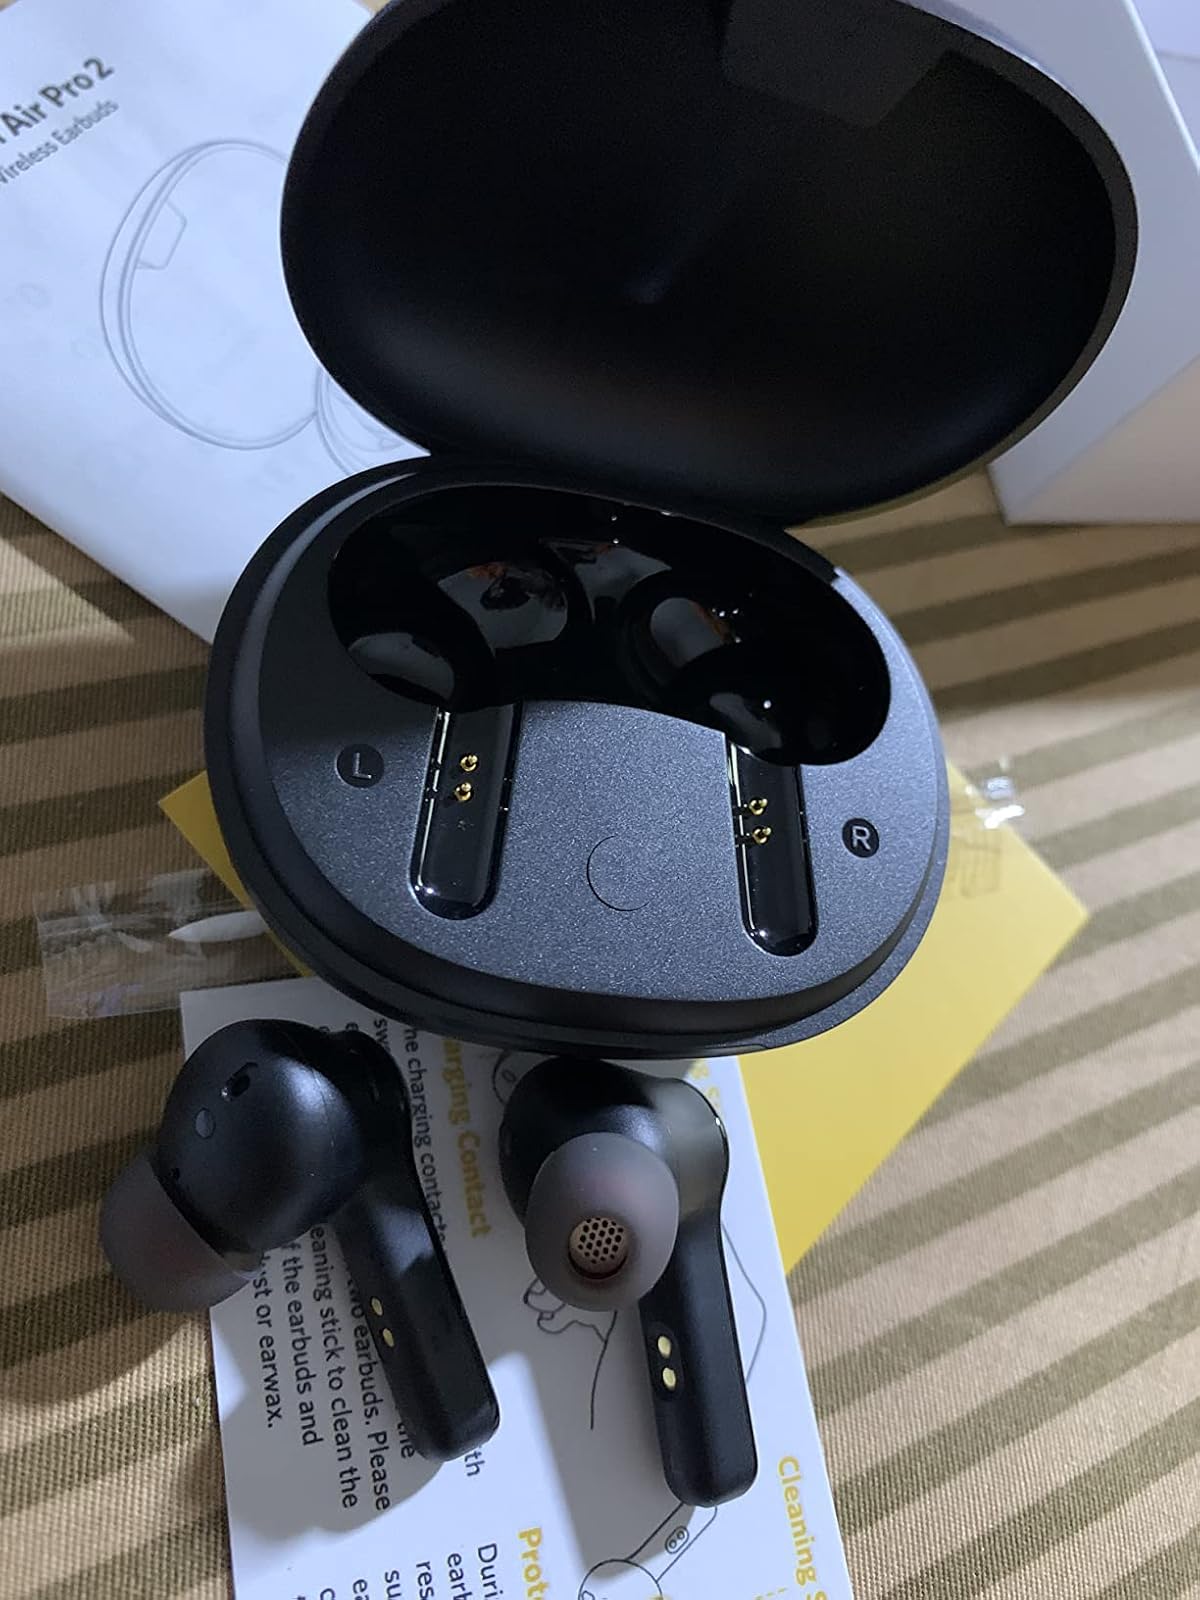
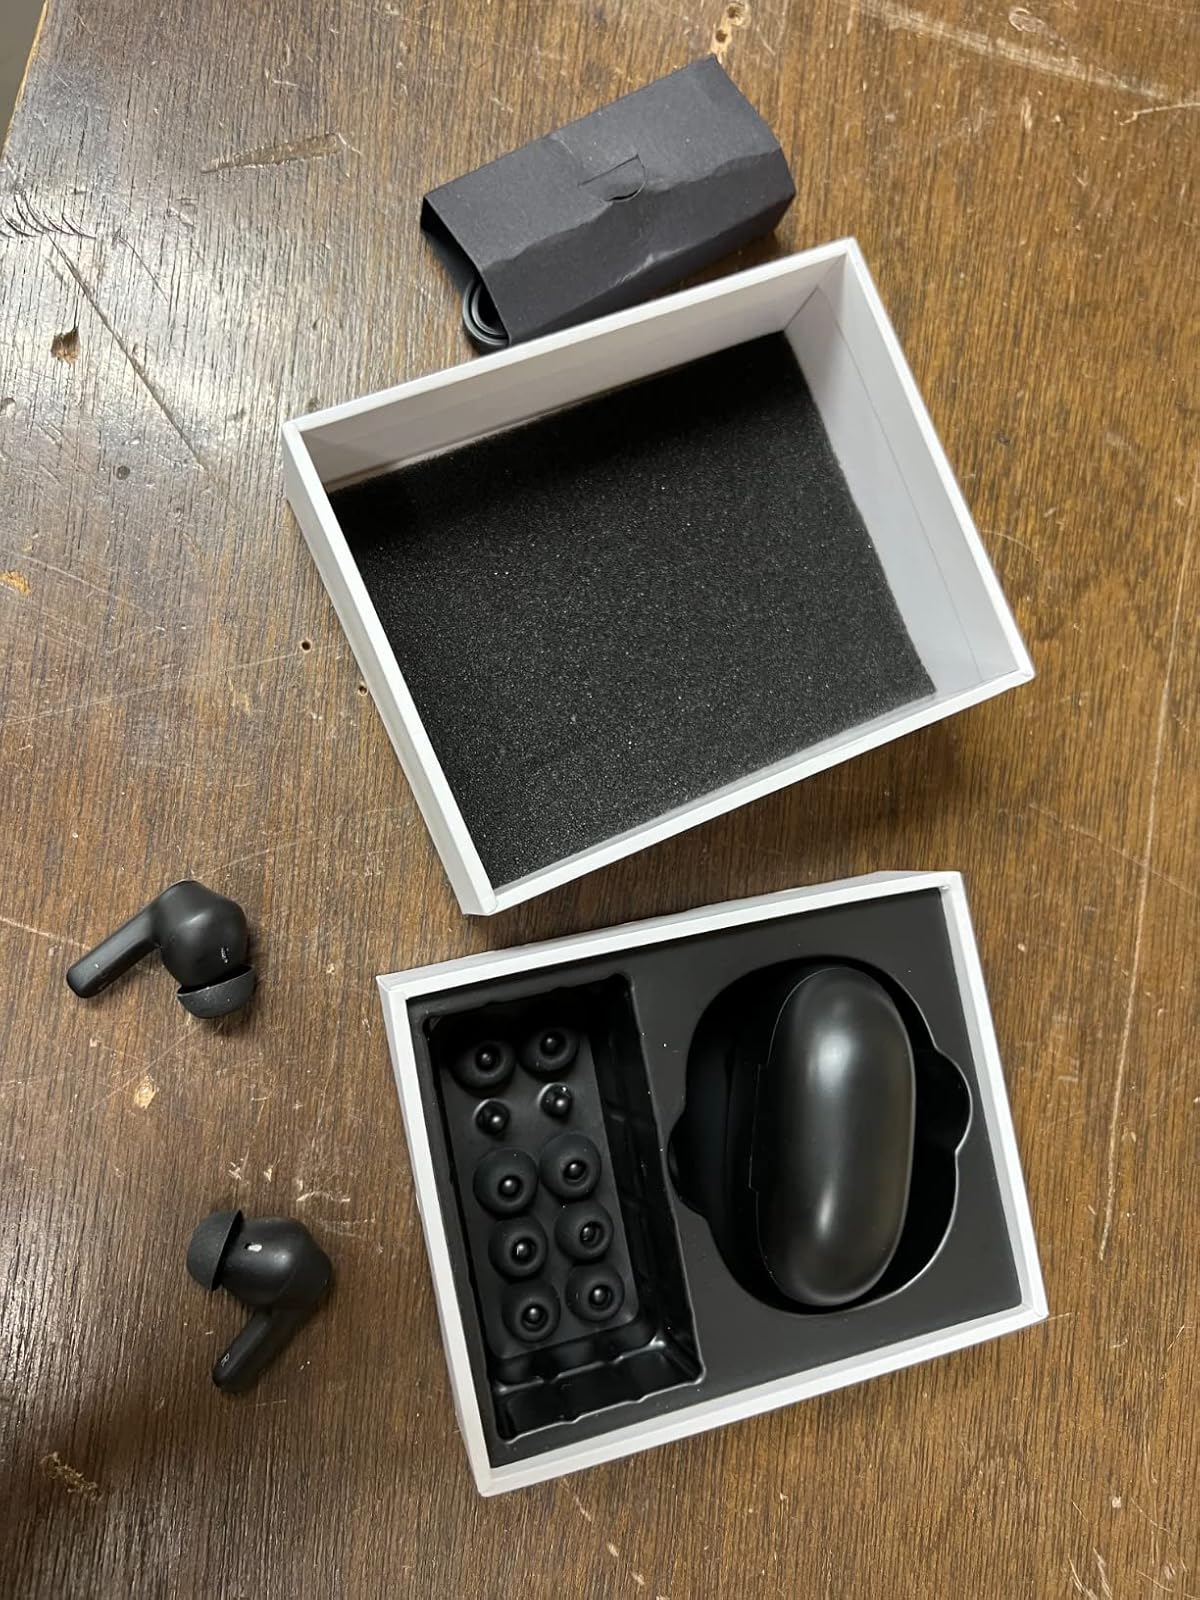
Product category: earbuds
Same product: no